Robert Wilkinson (cartographer)

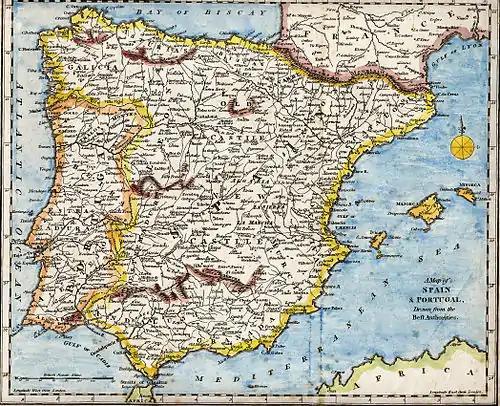
Iberian Peninsula

Robert Wilkinson ( 1768 – 1825) was an English cartographer of maps and atlases, engraver, and book publisher.